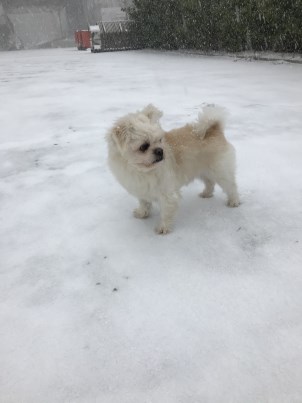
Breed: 361-n000123-Shih_Tzu